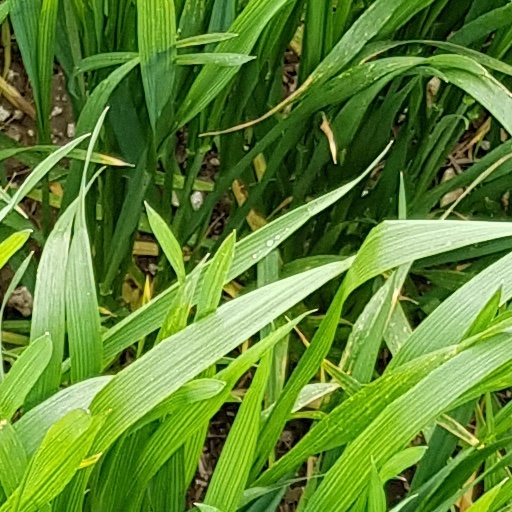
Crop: wheat